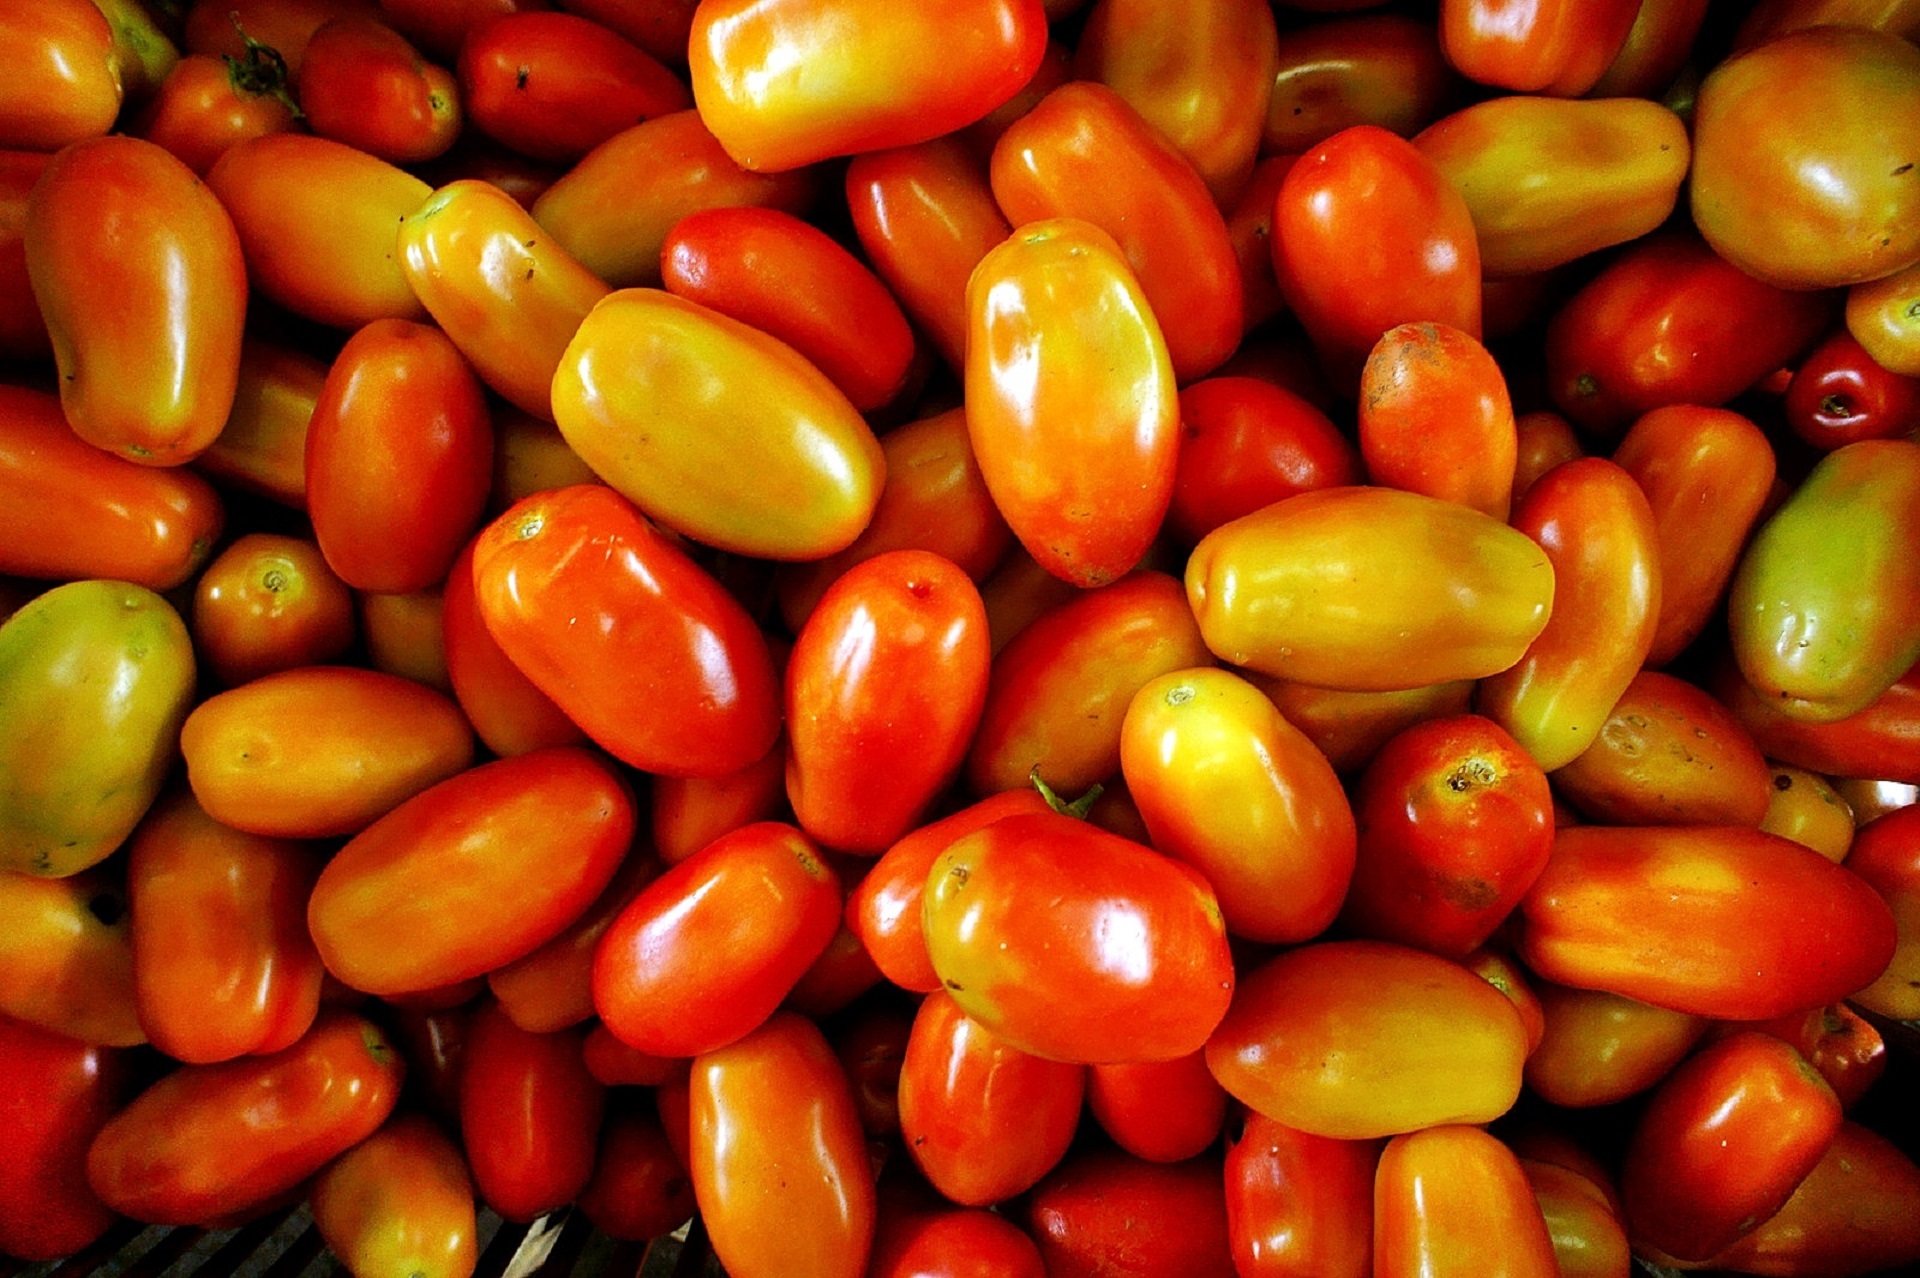
plant, fruit, ripe, food, salad, red, harvest, produce, vegetable, natural, fresh, healthy, tomato, farmers market, nutrition, vegetables, peppers, flowering plant, chili pepper, land plant, bird's eye chili, peperoncini, bell peppers and chili peppers, pimiento, plum tomatoes